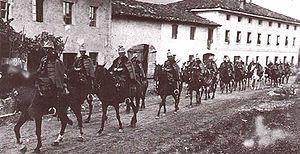
Les Hussards Impériaux et Royaux constituent, avec les Uhlans et les Dragons Impériaux et Royaux, la cavalerie austro-hongroise, de 1867 à la chute de l'empire en 1918, tant dans l'armée commune que dans la Honvéd où ils sont appelés Hussards Royaux Hongrois.